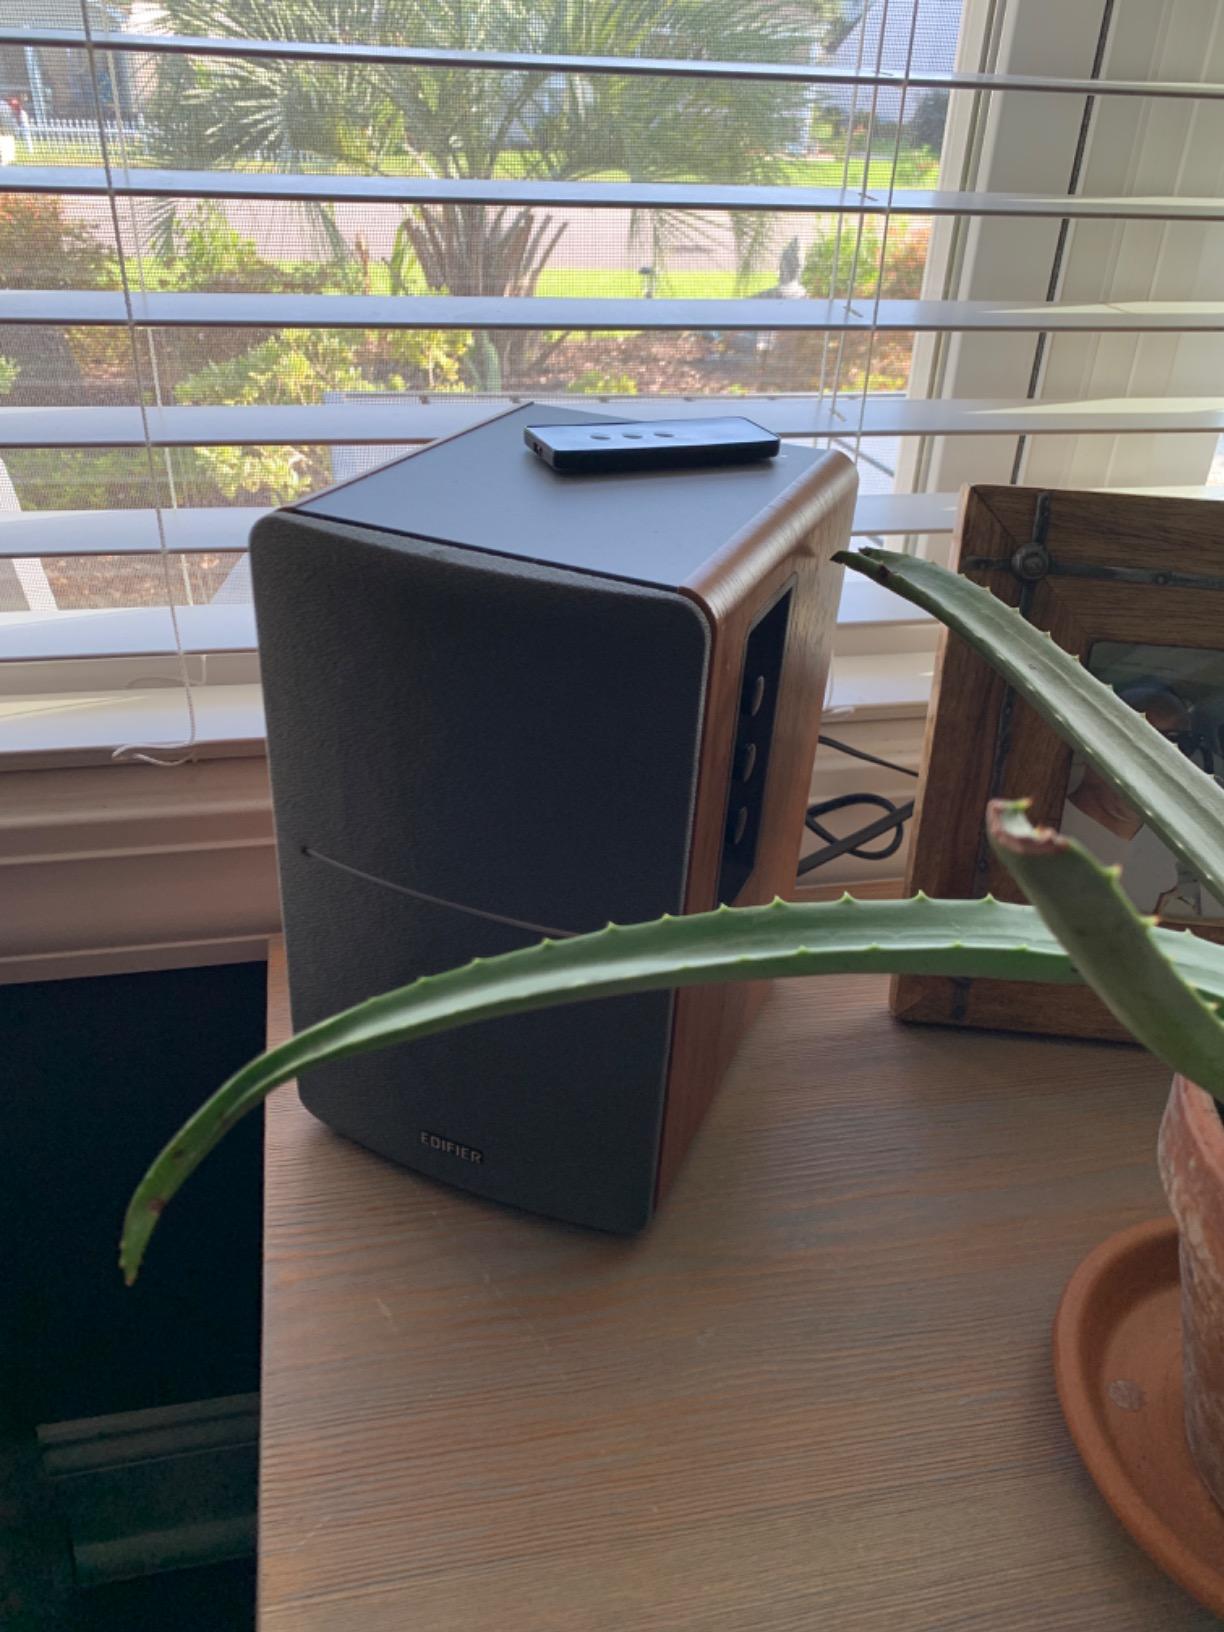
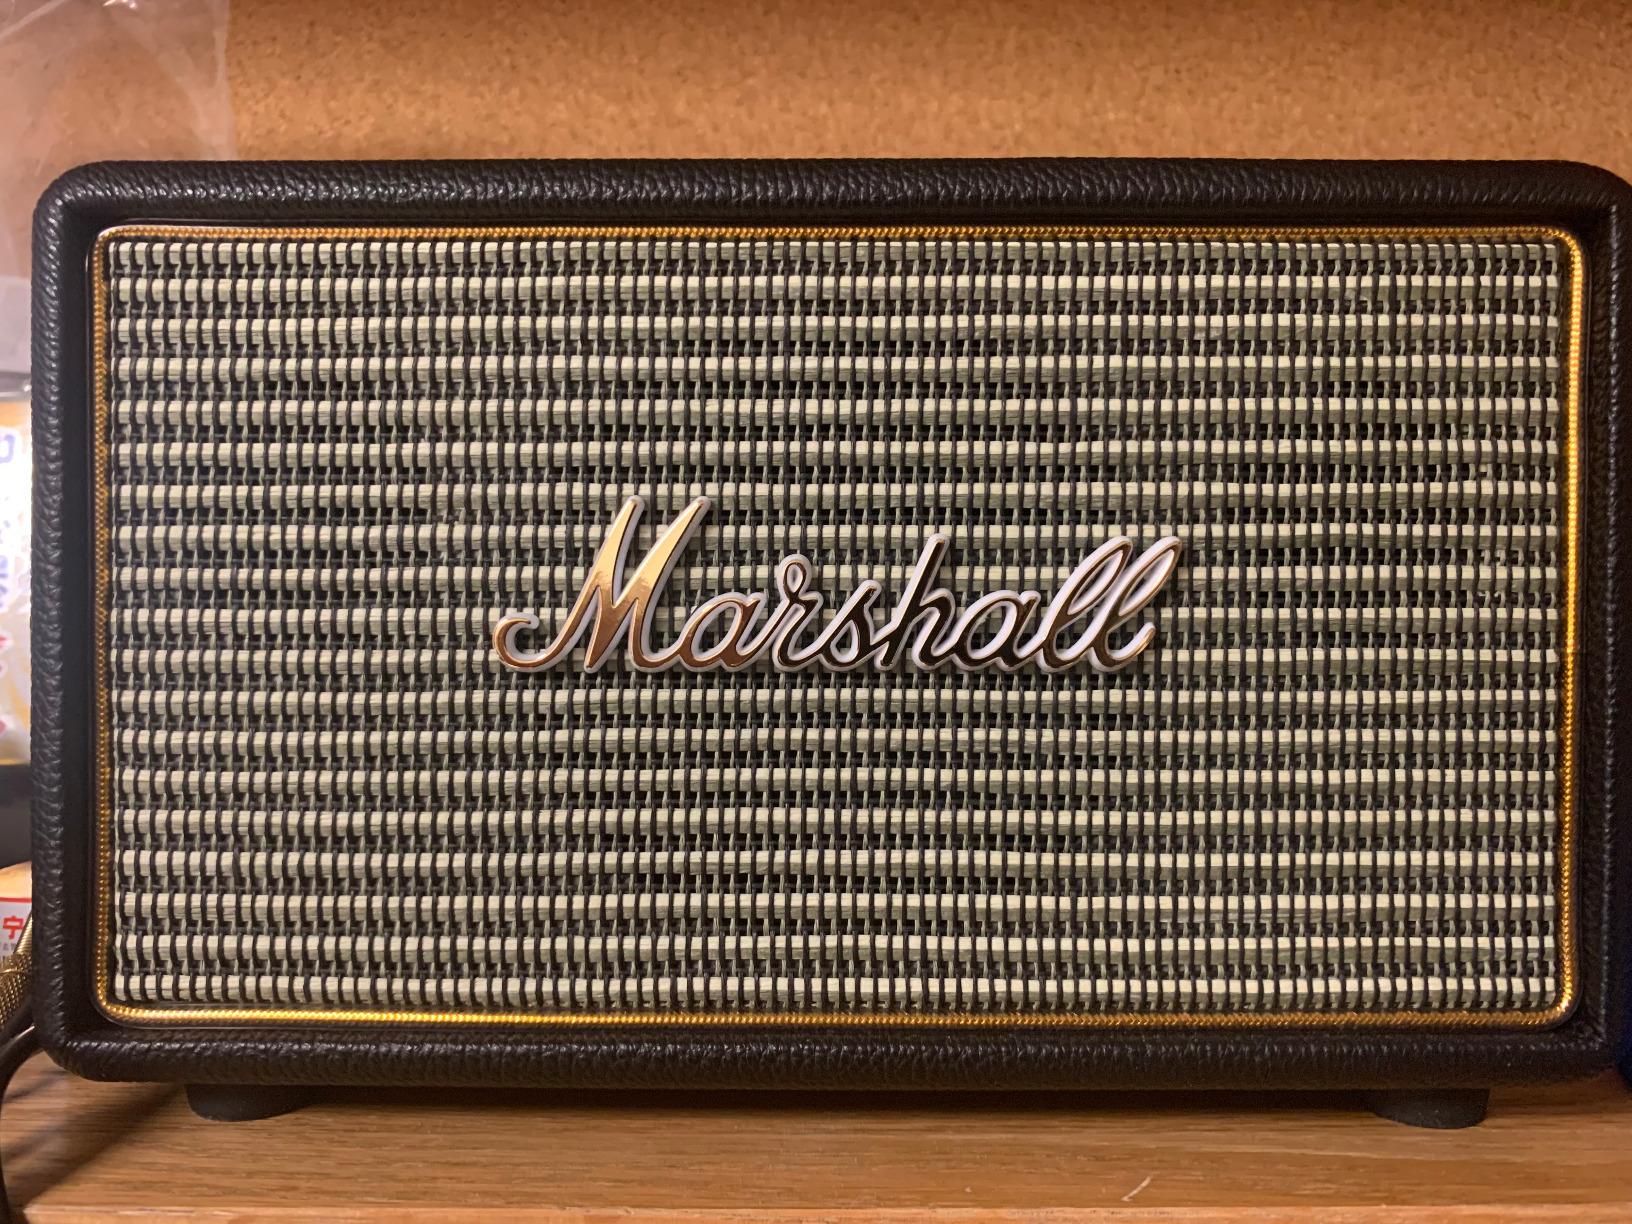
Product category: speaker
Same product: no